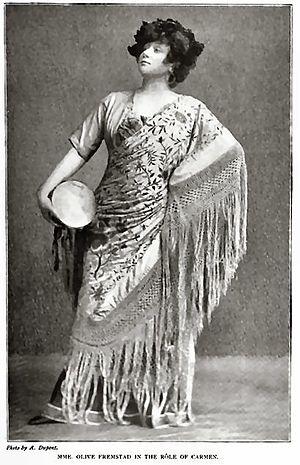
Olive Fremstad est le nom de scène d'Anna Olivia Rundquist, diva américaine d'origine suédoise qui chante dans les deux registres de mezzo-soprano et de soprano.